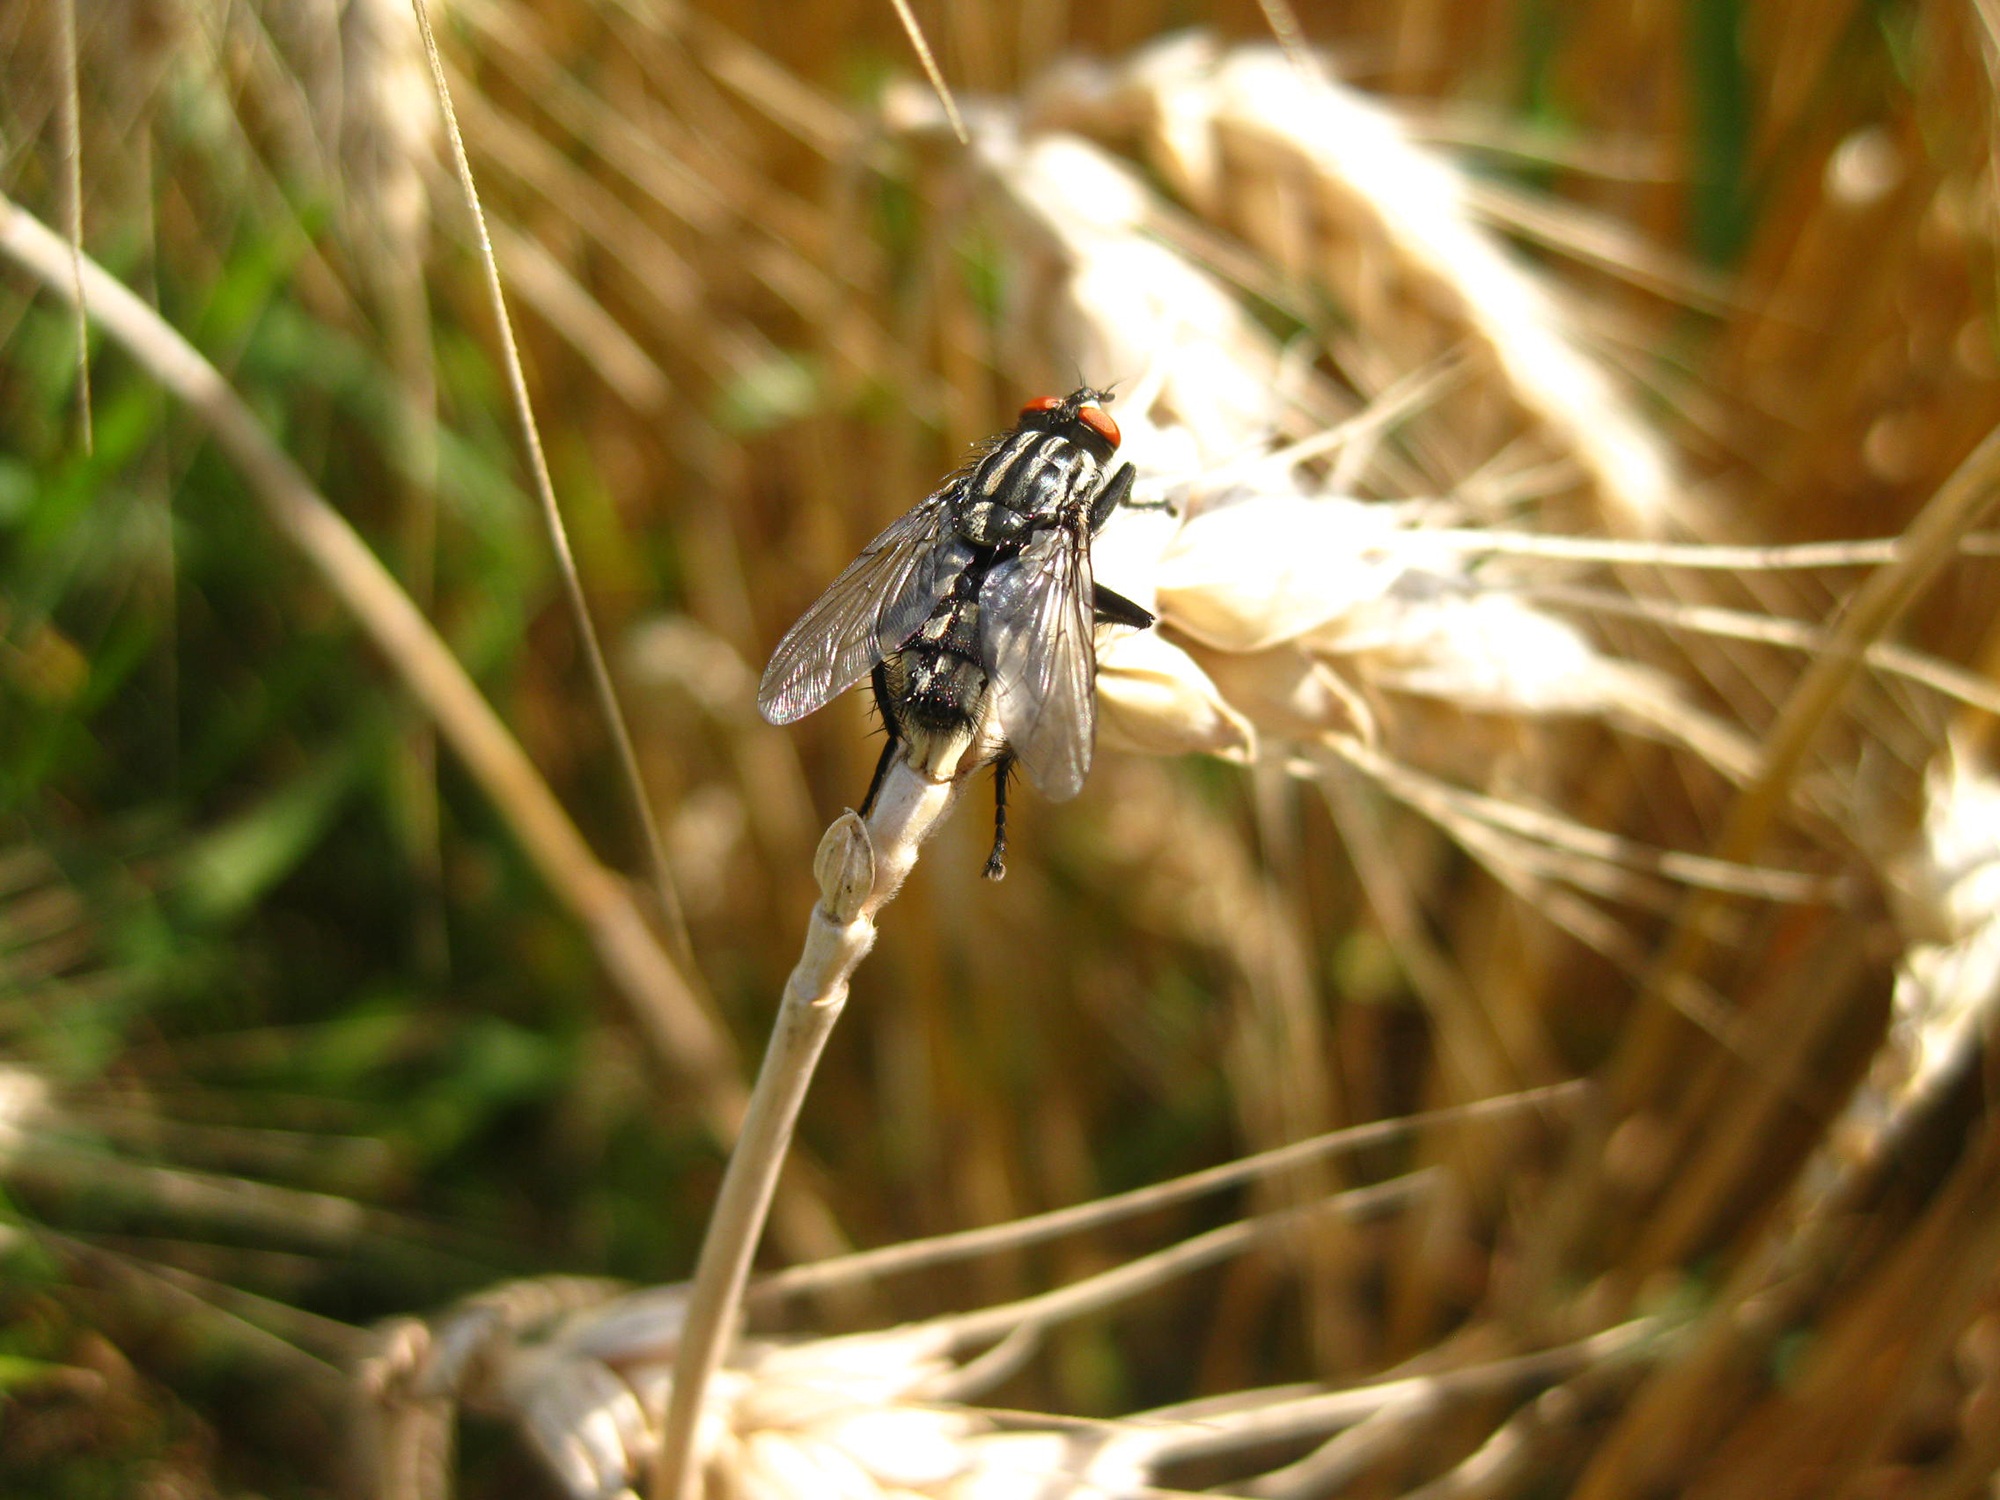
landscape, nature, grass, bird, plant, field, grain, flower, fly, wildlife, food, green, insect, ear, agriculture, flora, fauna, invertebrate, cultivation, close up, fields, cereals, shorebird, macro photography, field crops, halm, grass family, perching bird